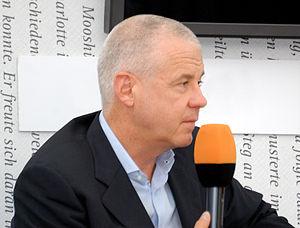
Matthias Politycki né le 20 mai 1955 à Karlsruhe, est un écrivain d'origine allemande. Il publie des romans, des récits, des poèmes, des essais ainsi que des livres audio. Il est considéré comme un globetrotteur parmi les auteurs allemands. Il doit sa notoriété principalement à son roman Weiberroman et sa satire sur les croisières In 180 Tagen um die Welt. Ses livres sont traduits en anglais, en français et en italien. Certains de ses articles, intervenant dans le feuilleton littéraire ou suscitant le débat, attirent également l’attention.